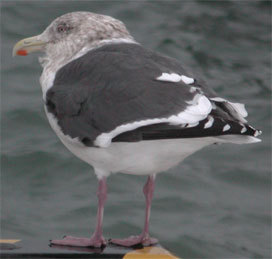
this bird has a white breast and belly, black wings, and a short curved bill.
this is a white bird with black wings and a grey beak.
this bird has a white belly and breast, with a gray crown and long hooked bill.
this bird has long legs to walk in shallow water and has dark grey wings, a white underbelly with a mottled grey head with a red spot on his beak.
this bird is black,white, and grey in color with a curved grey beak, and grey eye rings.
a medium sized bird with pink feet and a bill that curves downwards
this bird has wings that are black and has a white belly
this is a white bird with gray wings and webbed feet.
this particular bird has a belly that is white with black secondariesgrey crown and nape, black back; black winglets white throat, breast and abdomen; long tarsus, short bill, webbed feet
Species: Slaty Backed Gull